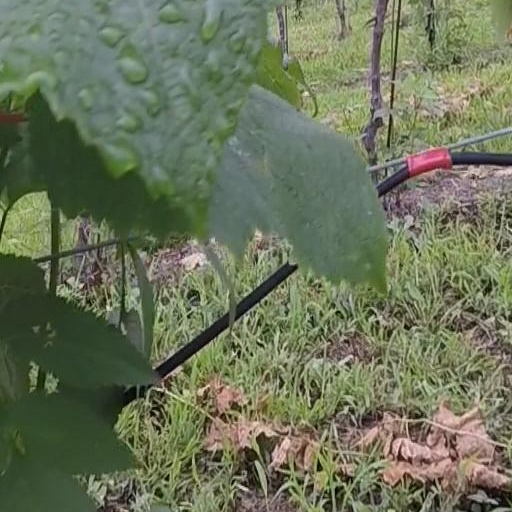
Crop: grape